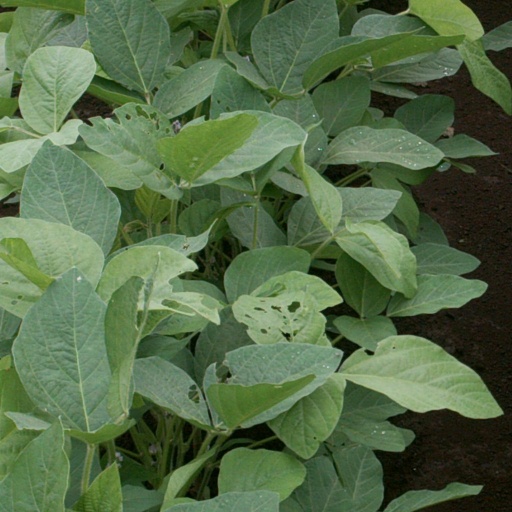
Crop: soybean